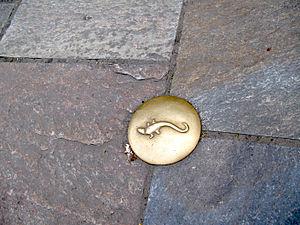
Beauvais est une commune française, préfecture du département de l'Oise, en région Hauts-de-France.